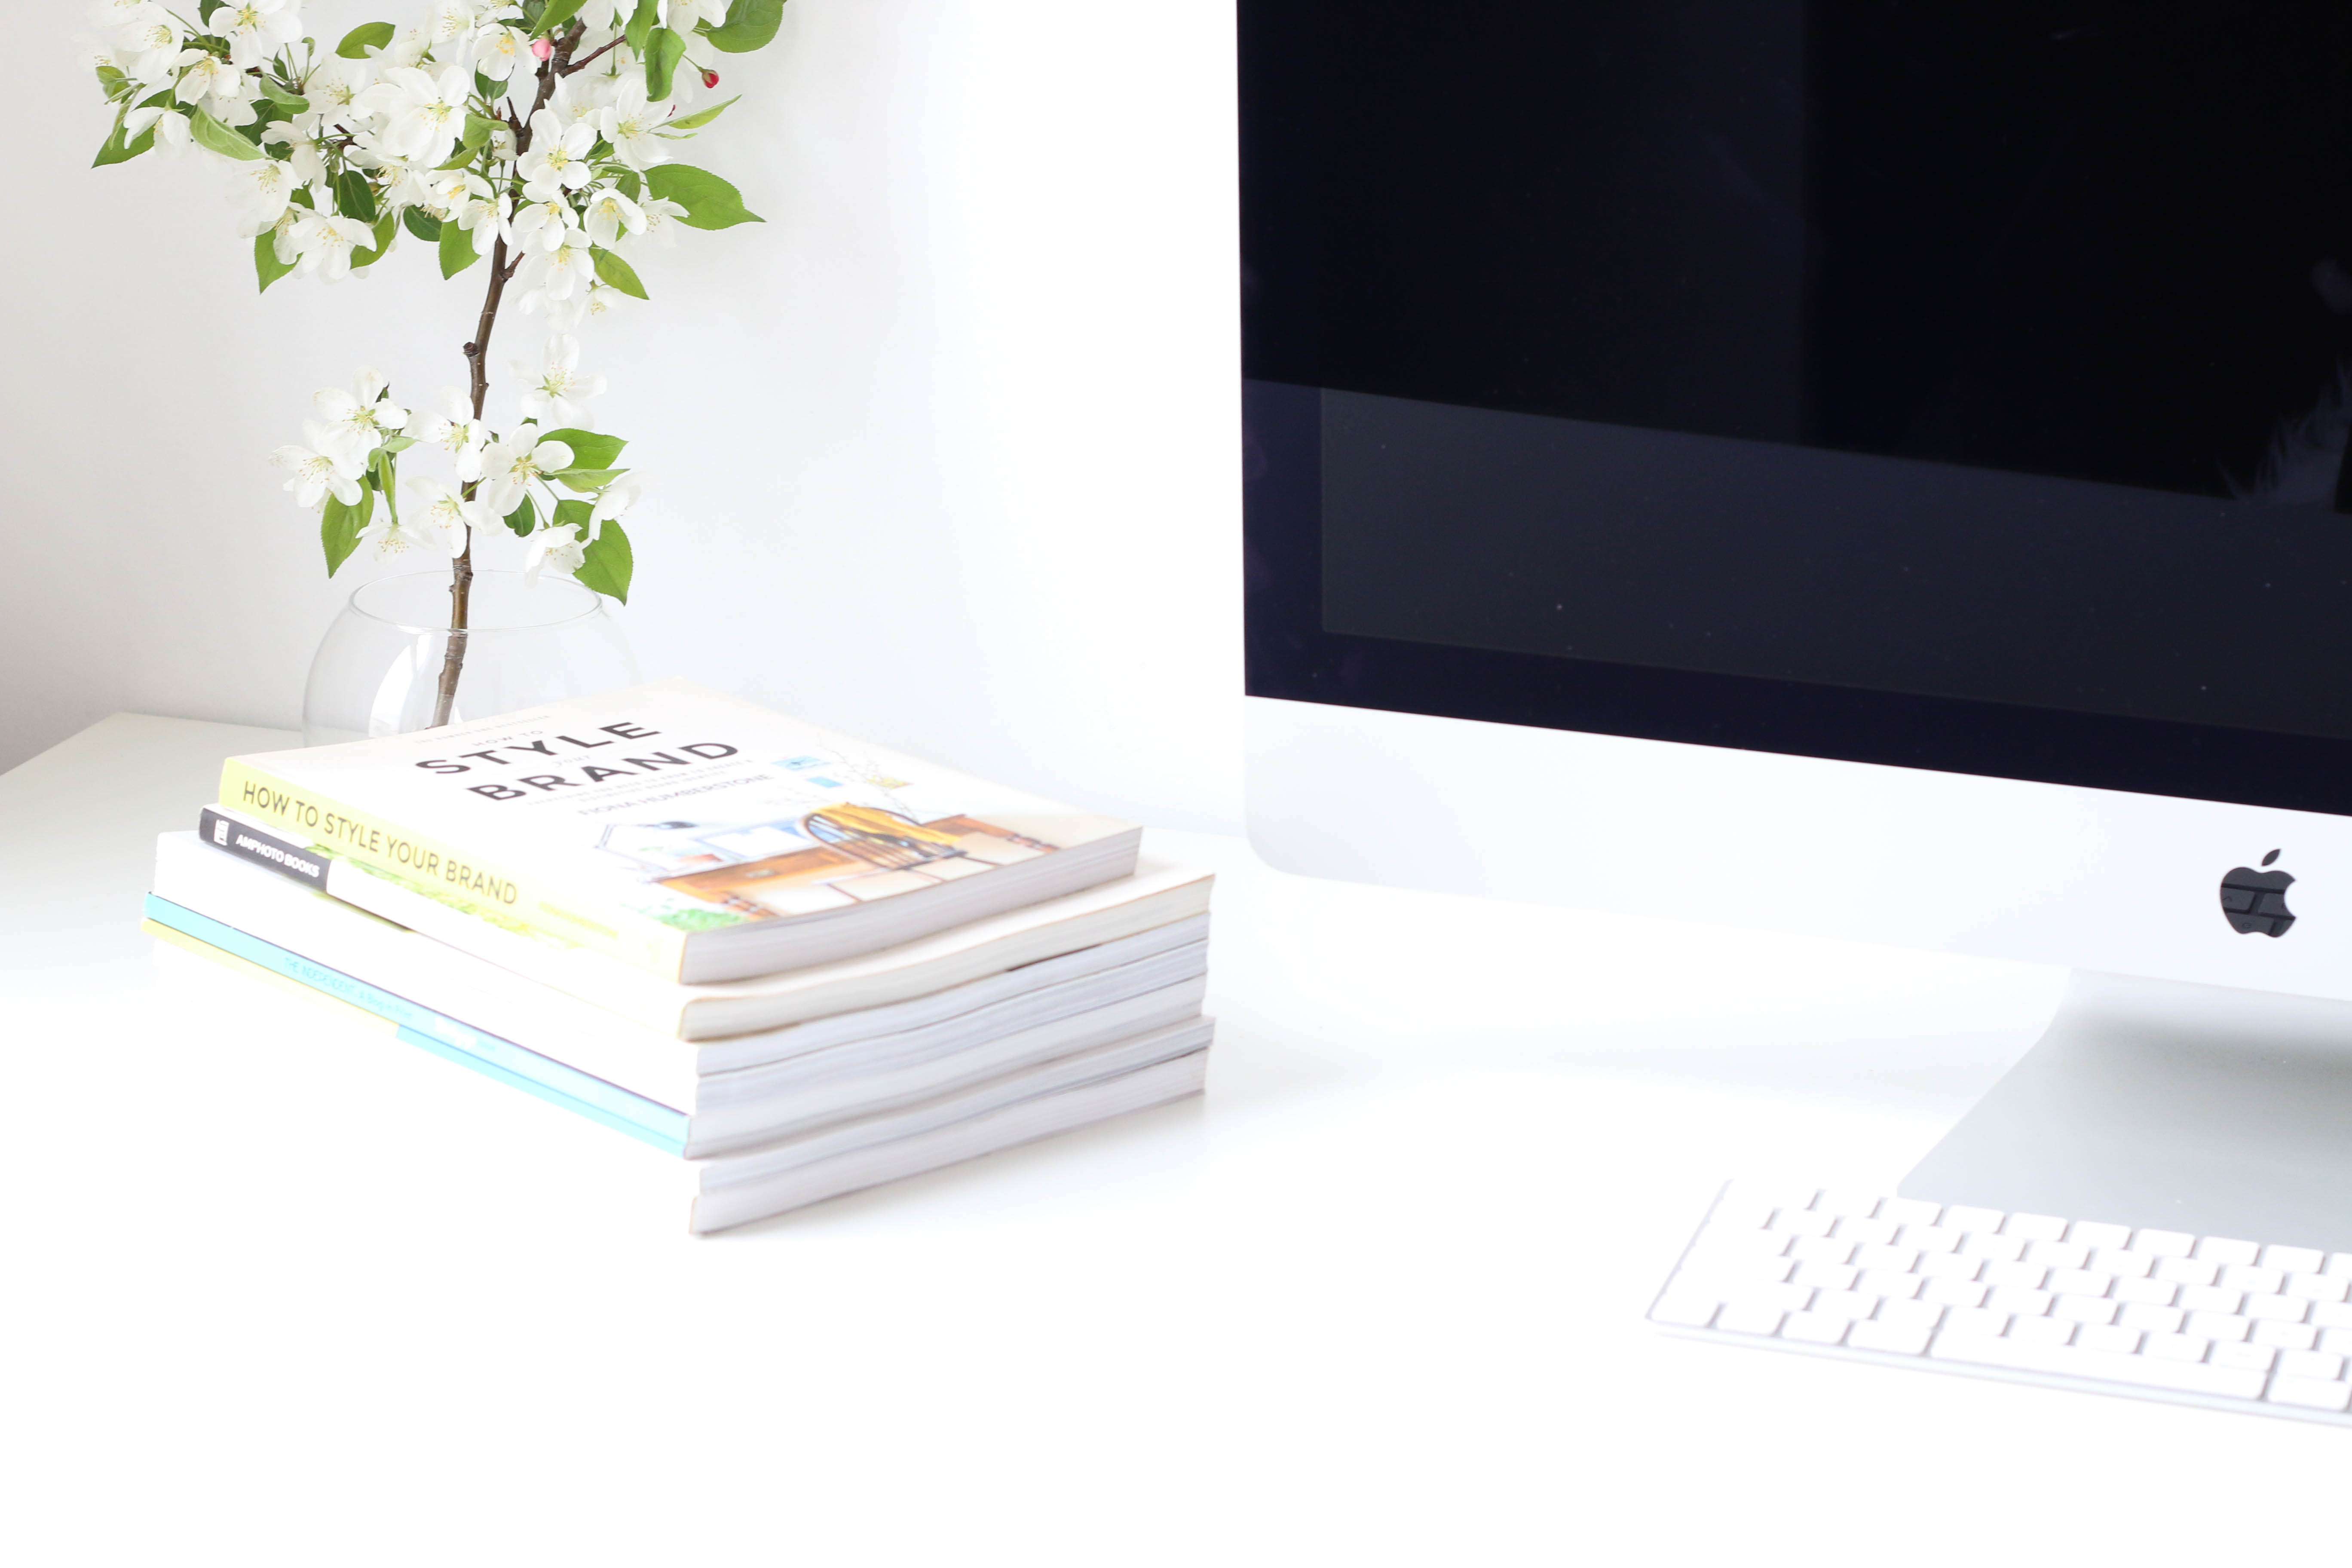
furniture, brand, product, bed, document, multimedia